Seventh-day Adventist Church pioneers

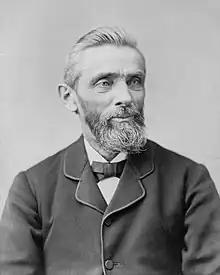
Photograph of John Loughborough

John Norton Loughborough (1832 – April 7, 1924) was an early Seventh-day Adventist minister. He first heard the present truth preached by J. N. Andrews in September 1852 at Rochester, New York, and was immediately convinced of the seventh-day Sabbath. He took a public position to keep the Sabbath in October 1852 and immediately began to proclaim his new belief.